2024 Algerian Super Cup

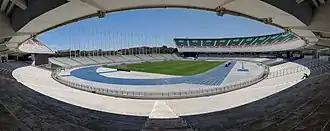
Stade du 5 Juillet hosted the match

The 2024 Algerian Super Cup will be the 14th edition of the Algerian Super Cup, a football match contested by the winners of the 2023–24 Algerian Ligue Professionnelle 1 and 2023–24 Algerian Cup competitions. The match will be played on February 8, 2025, between 2023–24 Ligue 1 winners MC Alger and 2023–24 Algerian Cup winners CR Belouizdad.